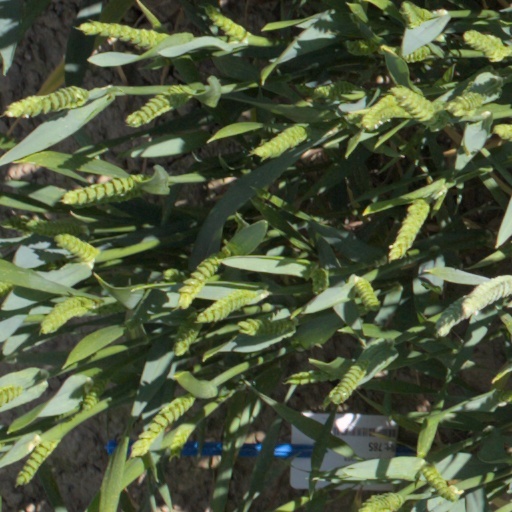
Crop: wheat